Maxtor

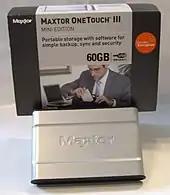
Maxtor OneTouch III Mini Edition

Like many other hard drive manufacturers, Maxtor had been expanding in recent years into the external hard drive market. Its "Maxtor One-Touch II" external hard drive was marketed as convenient storage for the home user. Maxtor entered and became dominant in consumer business as result of a marketing strategy for the OneTouch line. The OneTouch is a high-capacity (500 GB to 1 TB) USB drive with a single-press button to back up and mirror the computer's hard drive. The line became the best-selling consumer device in the computer segment with several million devices distributed globally.